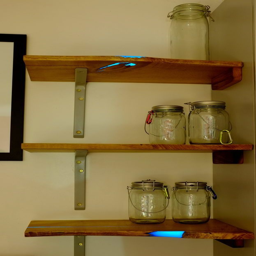
i want to create something like this for my room .